Higashi Betsuin Station

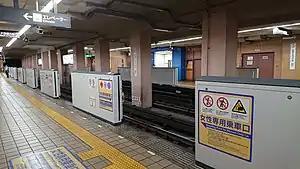

is an underground metro station located in Naka-ku, Nagoya, Aichi Prefecture, Japan operated by the Nagoya Municipal Subway. It is located 0.7 rail kilometers from the terminus of the Meijō Line at Kanayama Station. It is close to Nagoya Broadcasting Network and Higashi Betsuin Temple, after which it is named. Higashi Betsuin is an abbreviation of the name Higashi Hongan-ji Nagoya Betsuin, a Buddhist temple known formally as Shinshuōtaniha Nagoya Betsuin, which is a temple associated with the temple in Kyoto called Higashi Hongan-ji.